Seven Lucky Gods

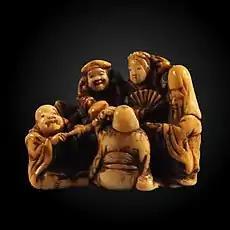
Netsuke depicting the Seven Gods of Fortune, on display at Bern Historical Museum

In Japanese mythology, the are believed to grant good luck and are often represented in netsuke and in artworks. One of the seven (Jurōjin) is said to be based on a historical figure.